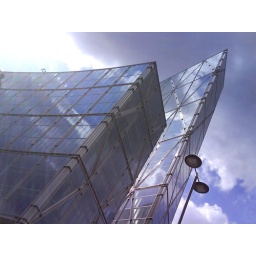
One of the many new glass towers being erected around the City of London